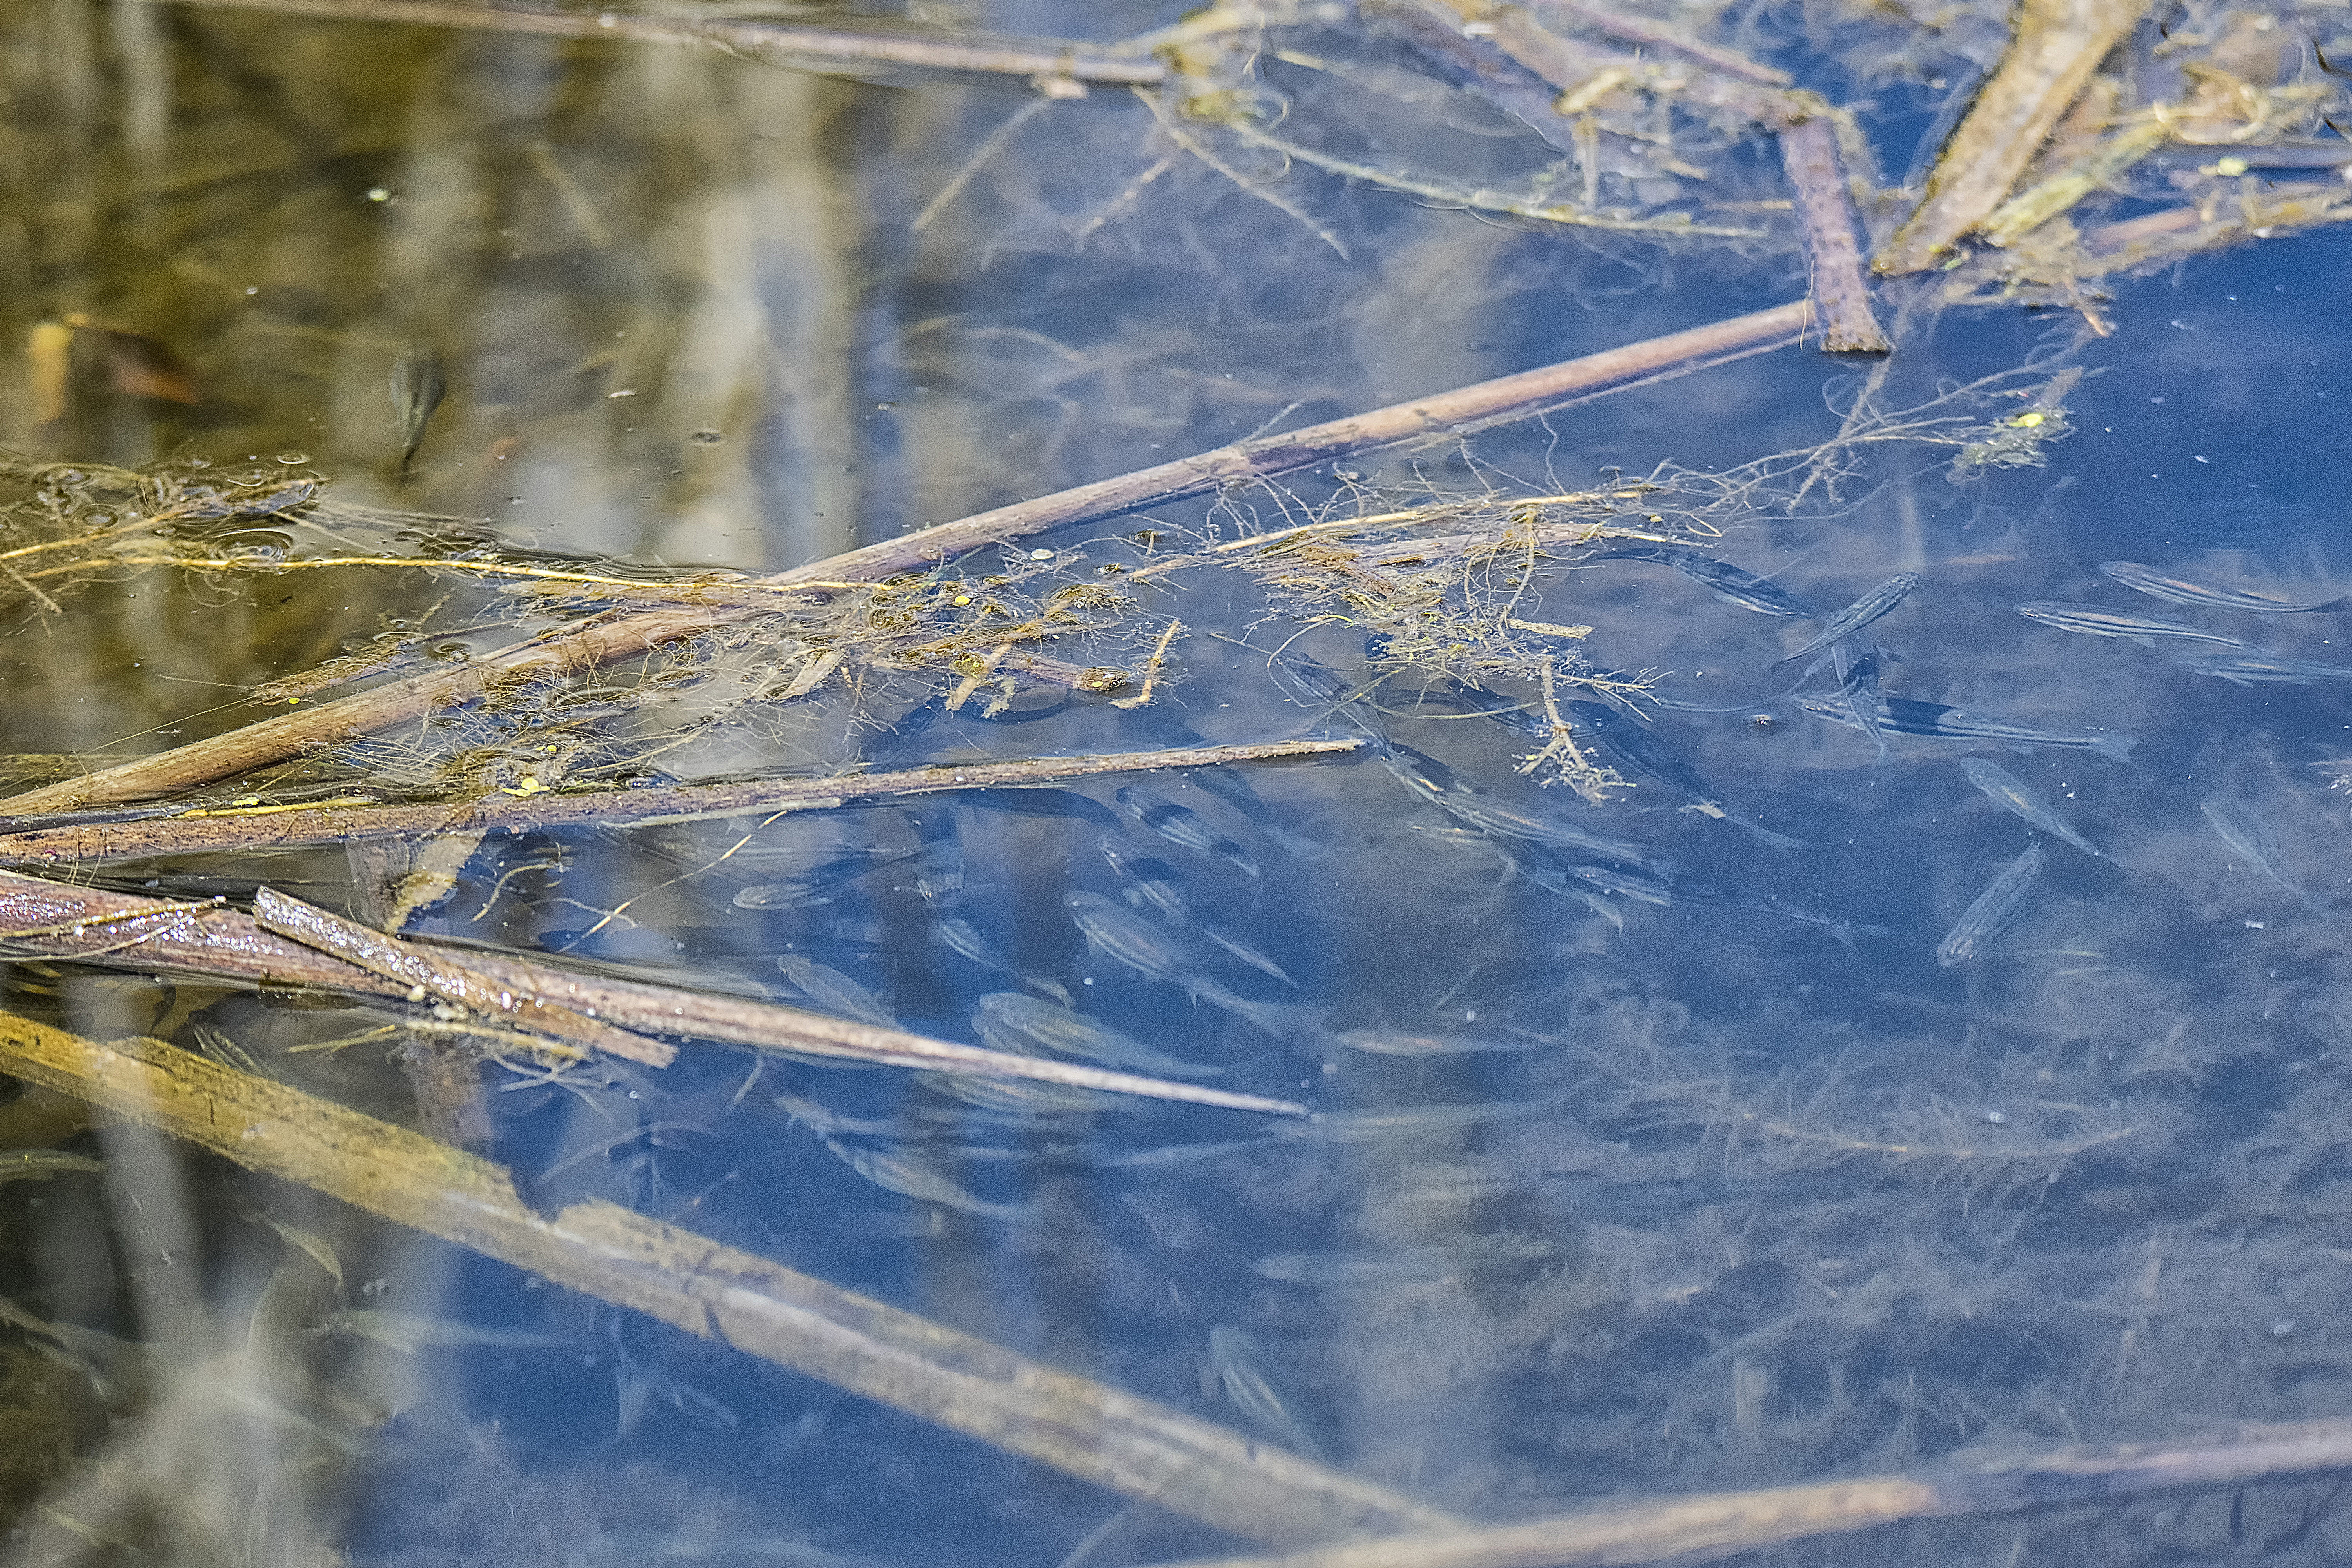
water, sunlight, leaf, frost, ice, reflection, blue, fish, canada, quebec, poisson, sherbrooke, freezing, macro photography, atmosphere of earth